List of butterflies of New Zealand

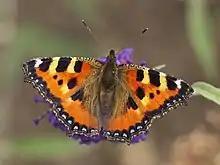
Small tortoiseshell, "Aglais urticae"

The small tortoiseshell ("Aglais urticae"), which is a butterfly native to Eurasia, was spotted near Lincoln University, Canterbury, on 13 August 2019, though the method of its introduction remains unknown.